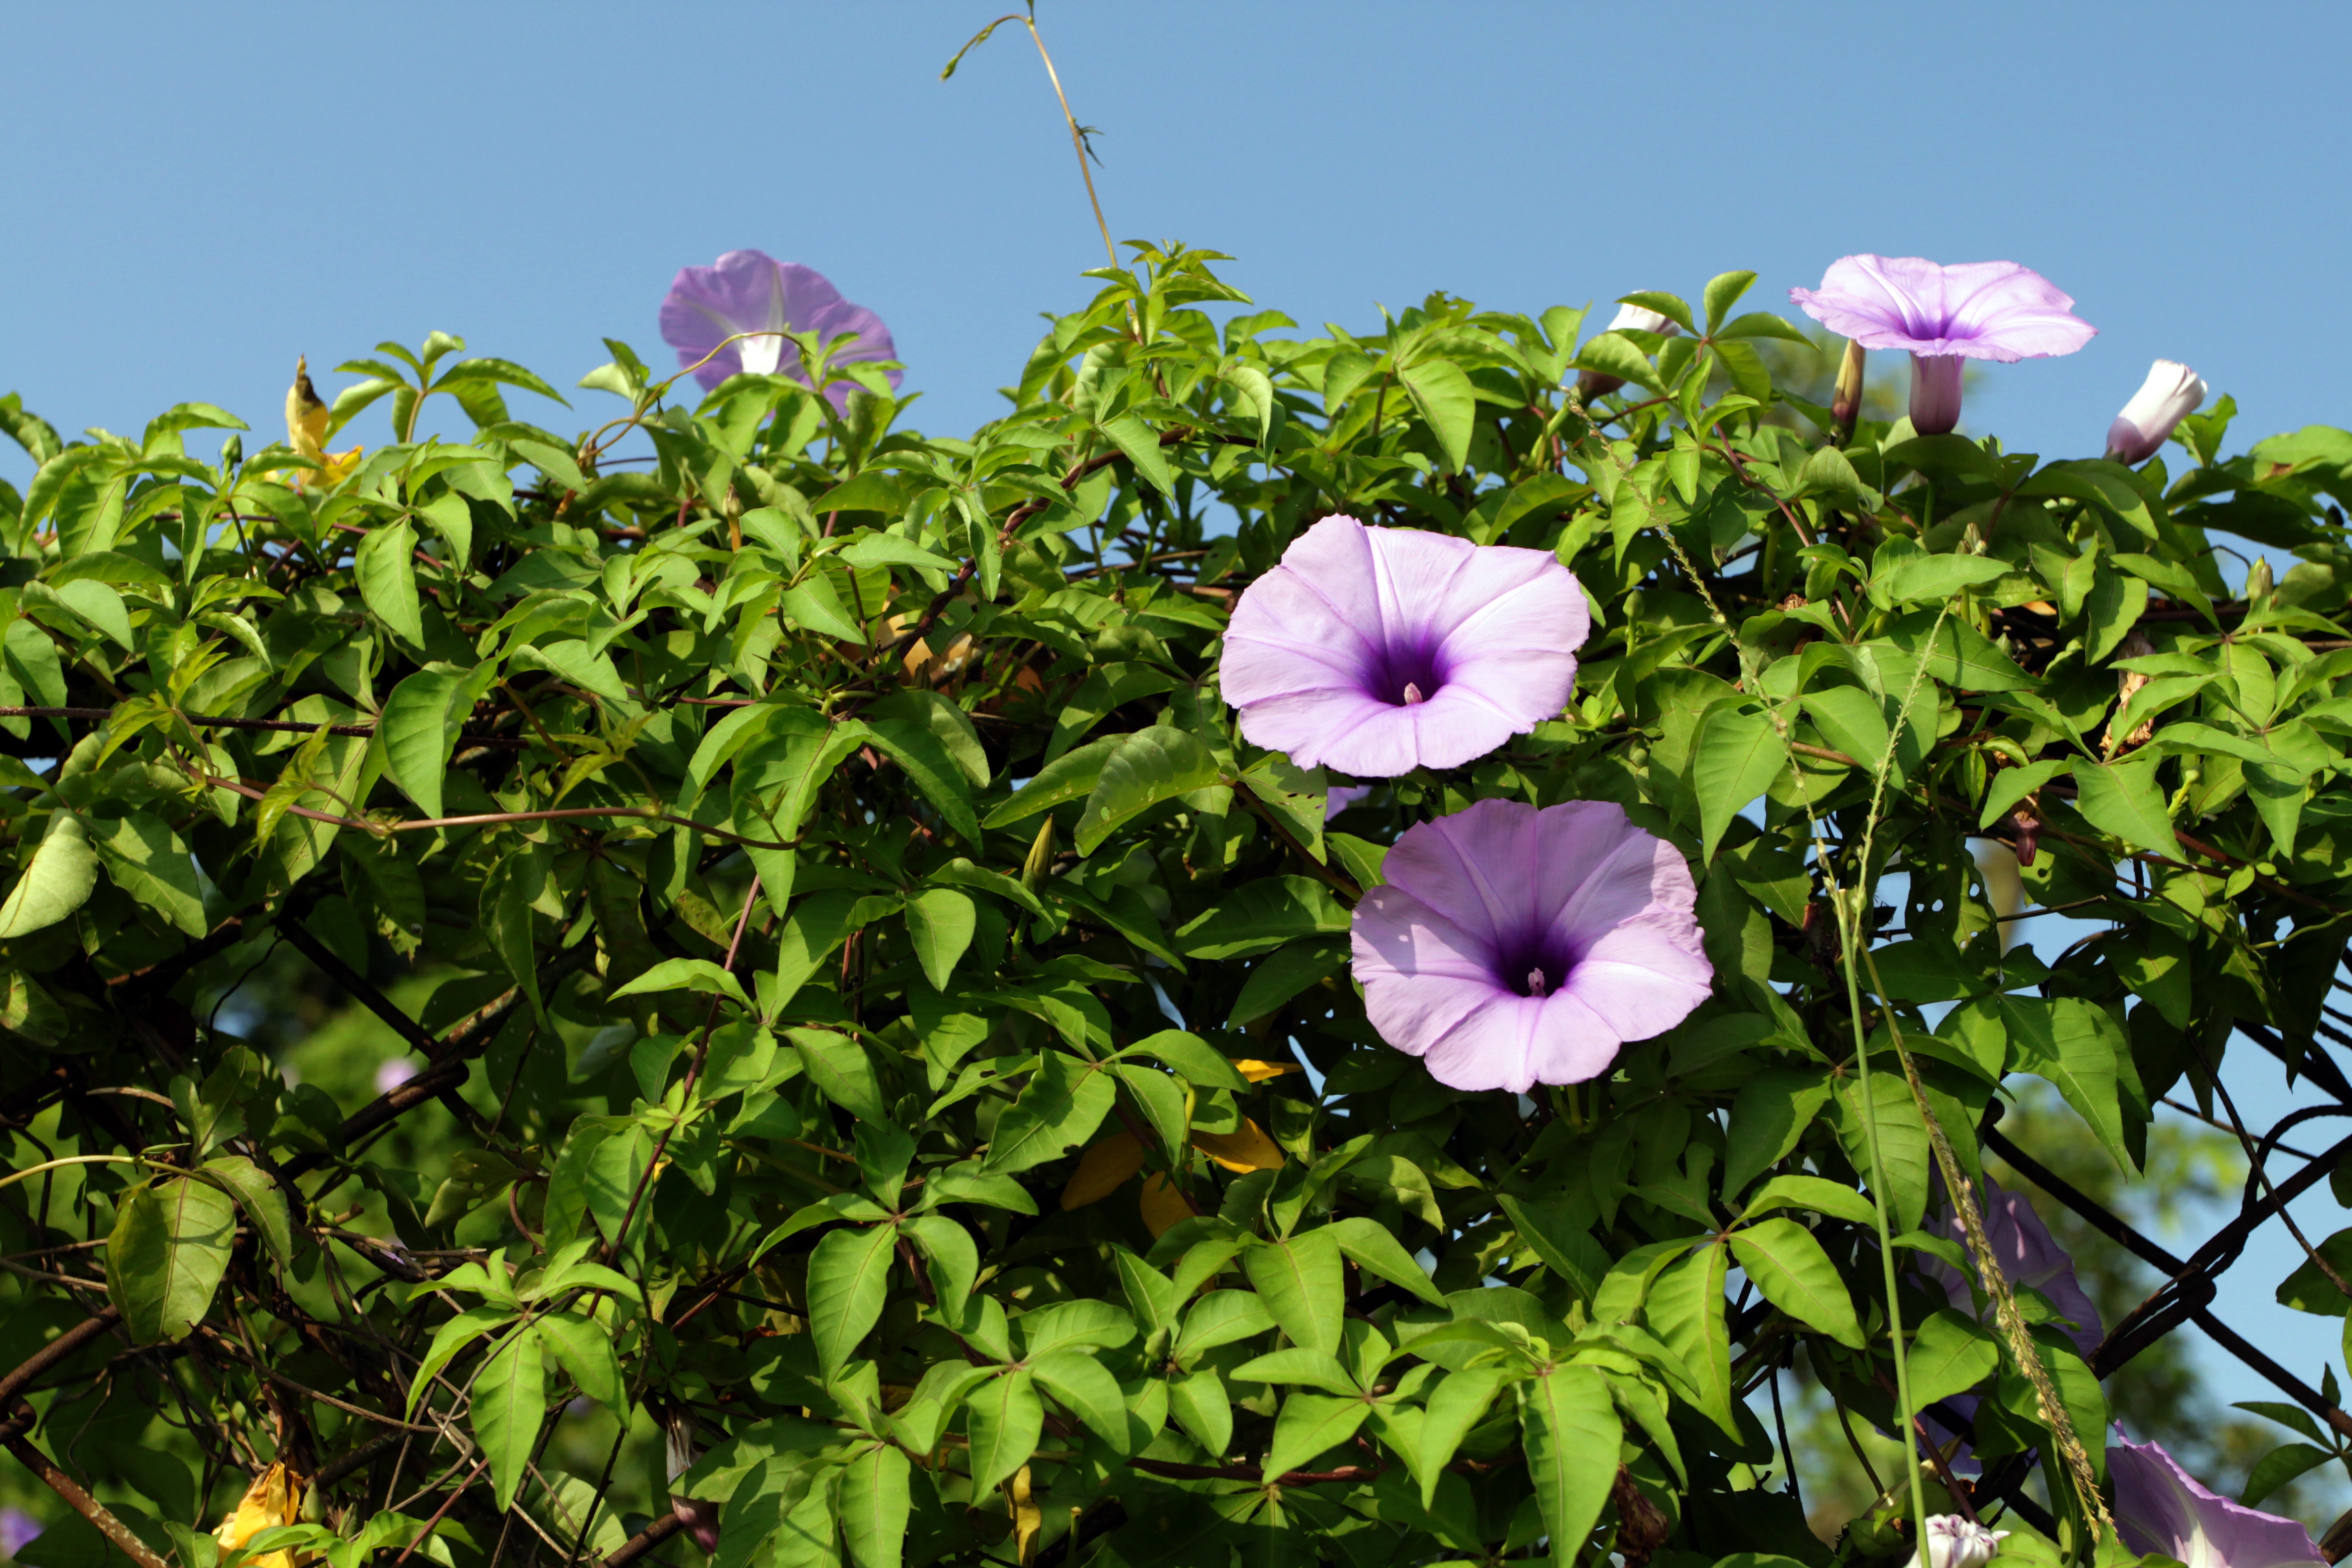
barbed wire, plant, flower, botany, garden, flora, wildflower, morning glory, flowering plant, land plant, violet family, morning glory family